History of the Encyclopædia Britannica

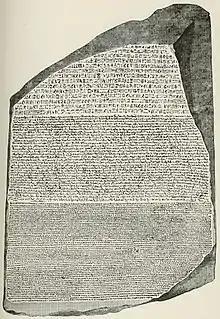
Early 19th-century editions of "Encyclopædia Britannica" included seminal works such as Thomas Young's article on Egypt, which included the translation of the hieroglyphics on the Rosetta Stone.

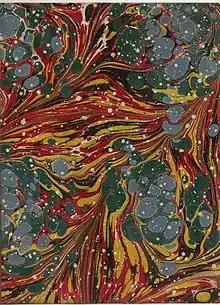
Endpaper from the 7th edition

The seventh edition was begun in 1827 and published from March 1830 to January 1842, although all volumes have title pages dated 1842. It was a new work, not a revision of earlier editions, although some articles from earlier editions and supplements are used. It was sold to subscribers in monthly "parts" of around 133 pages each, at 6 shilling per part, with 6 parts combined into 800 page volumes for 36 shillings. The promise was made in the beginning that there would be 20 volumes, making the total £36 for the set. Volume 1 was only 5 parts, entirely made up of dissertations. Volume 2, in 6 parts, was the beginning of alphabetical listings. The 12th part, another dissertation, was ready in 1831, and would have been the first part of volume 3, but the publishers put it into a separate volume at 12 shillings. In total the subscribers wound up paying for 127 parts (£38, two shillings).